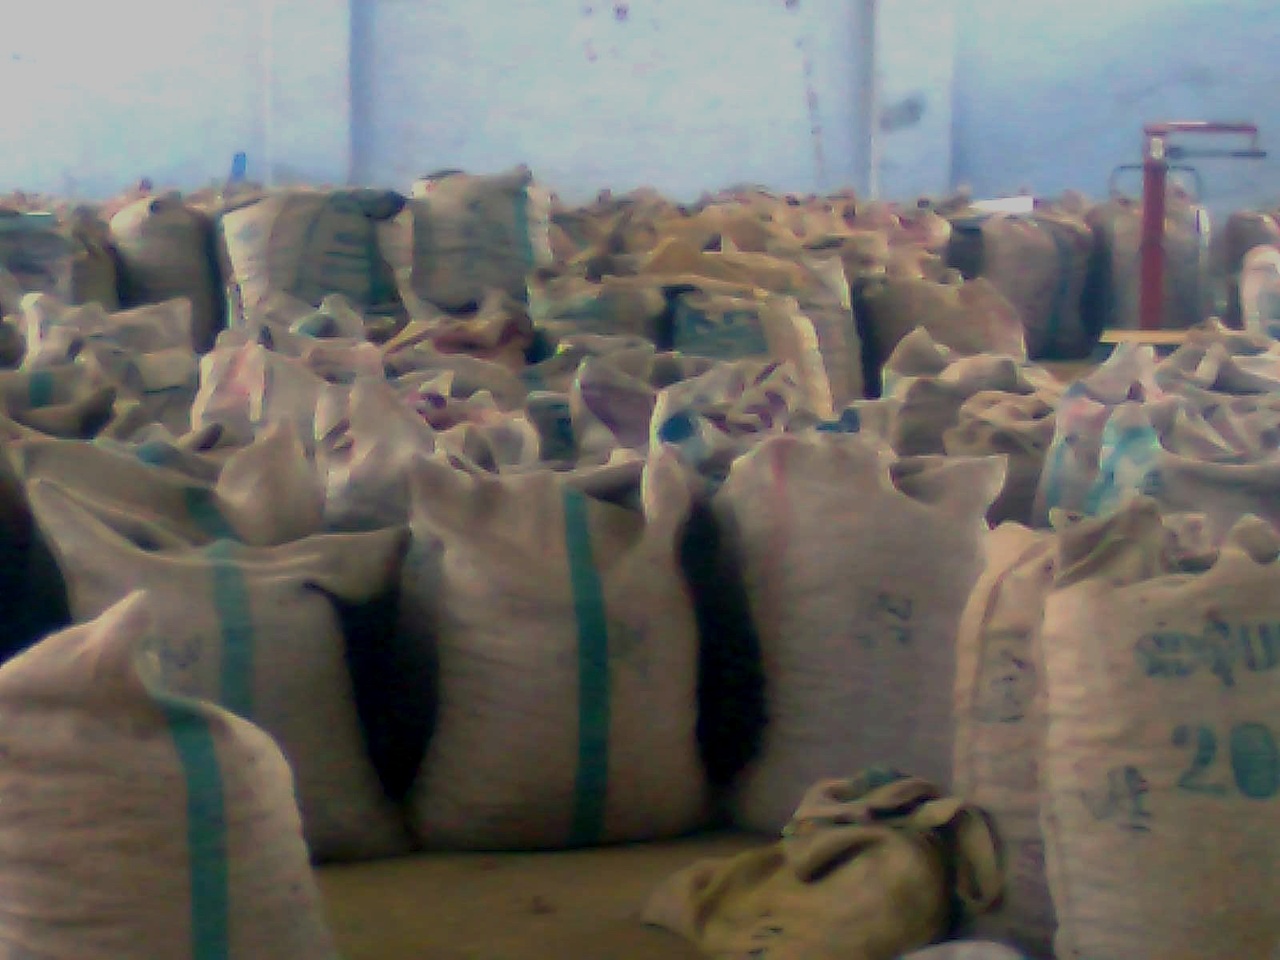
transportation of goods by gunny bags in Tamil Nadu.தமிழ்:  தமிழ்நாட்டின் சேலம் மாவட்டத்தில் சாக்கில் சரக்குள்ளக் காட்சி